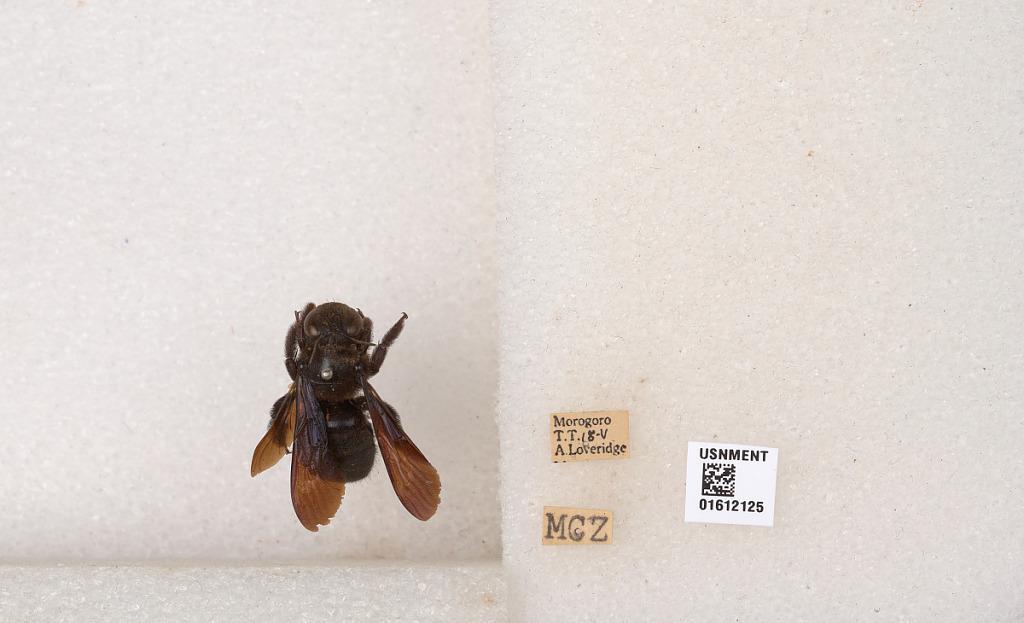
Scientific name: Xylocopa
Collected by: A. Loveridge
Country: Tanzania
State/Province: Morogoro
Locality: Morogoro